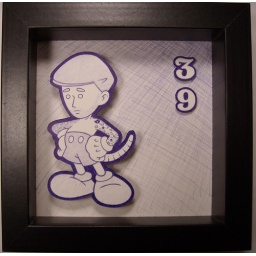
cut out paper with ball point pen in a 5X5 inch shadow box